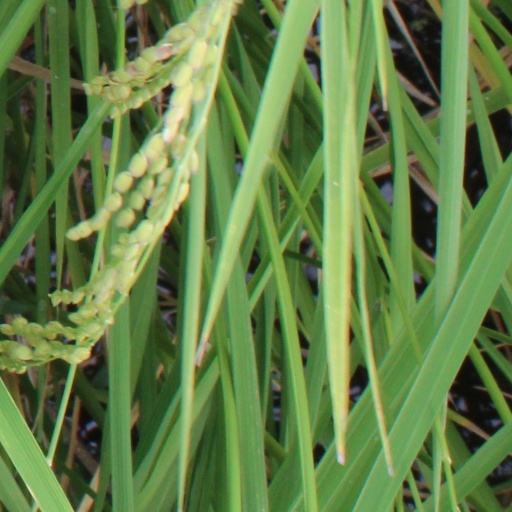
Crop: rice